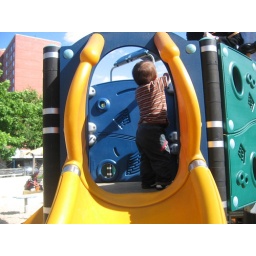
23rd street water playground by hudson river